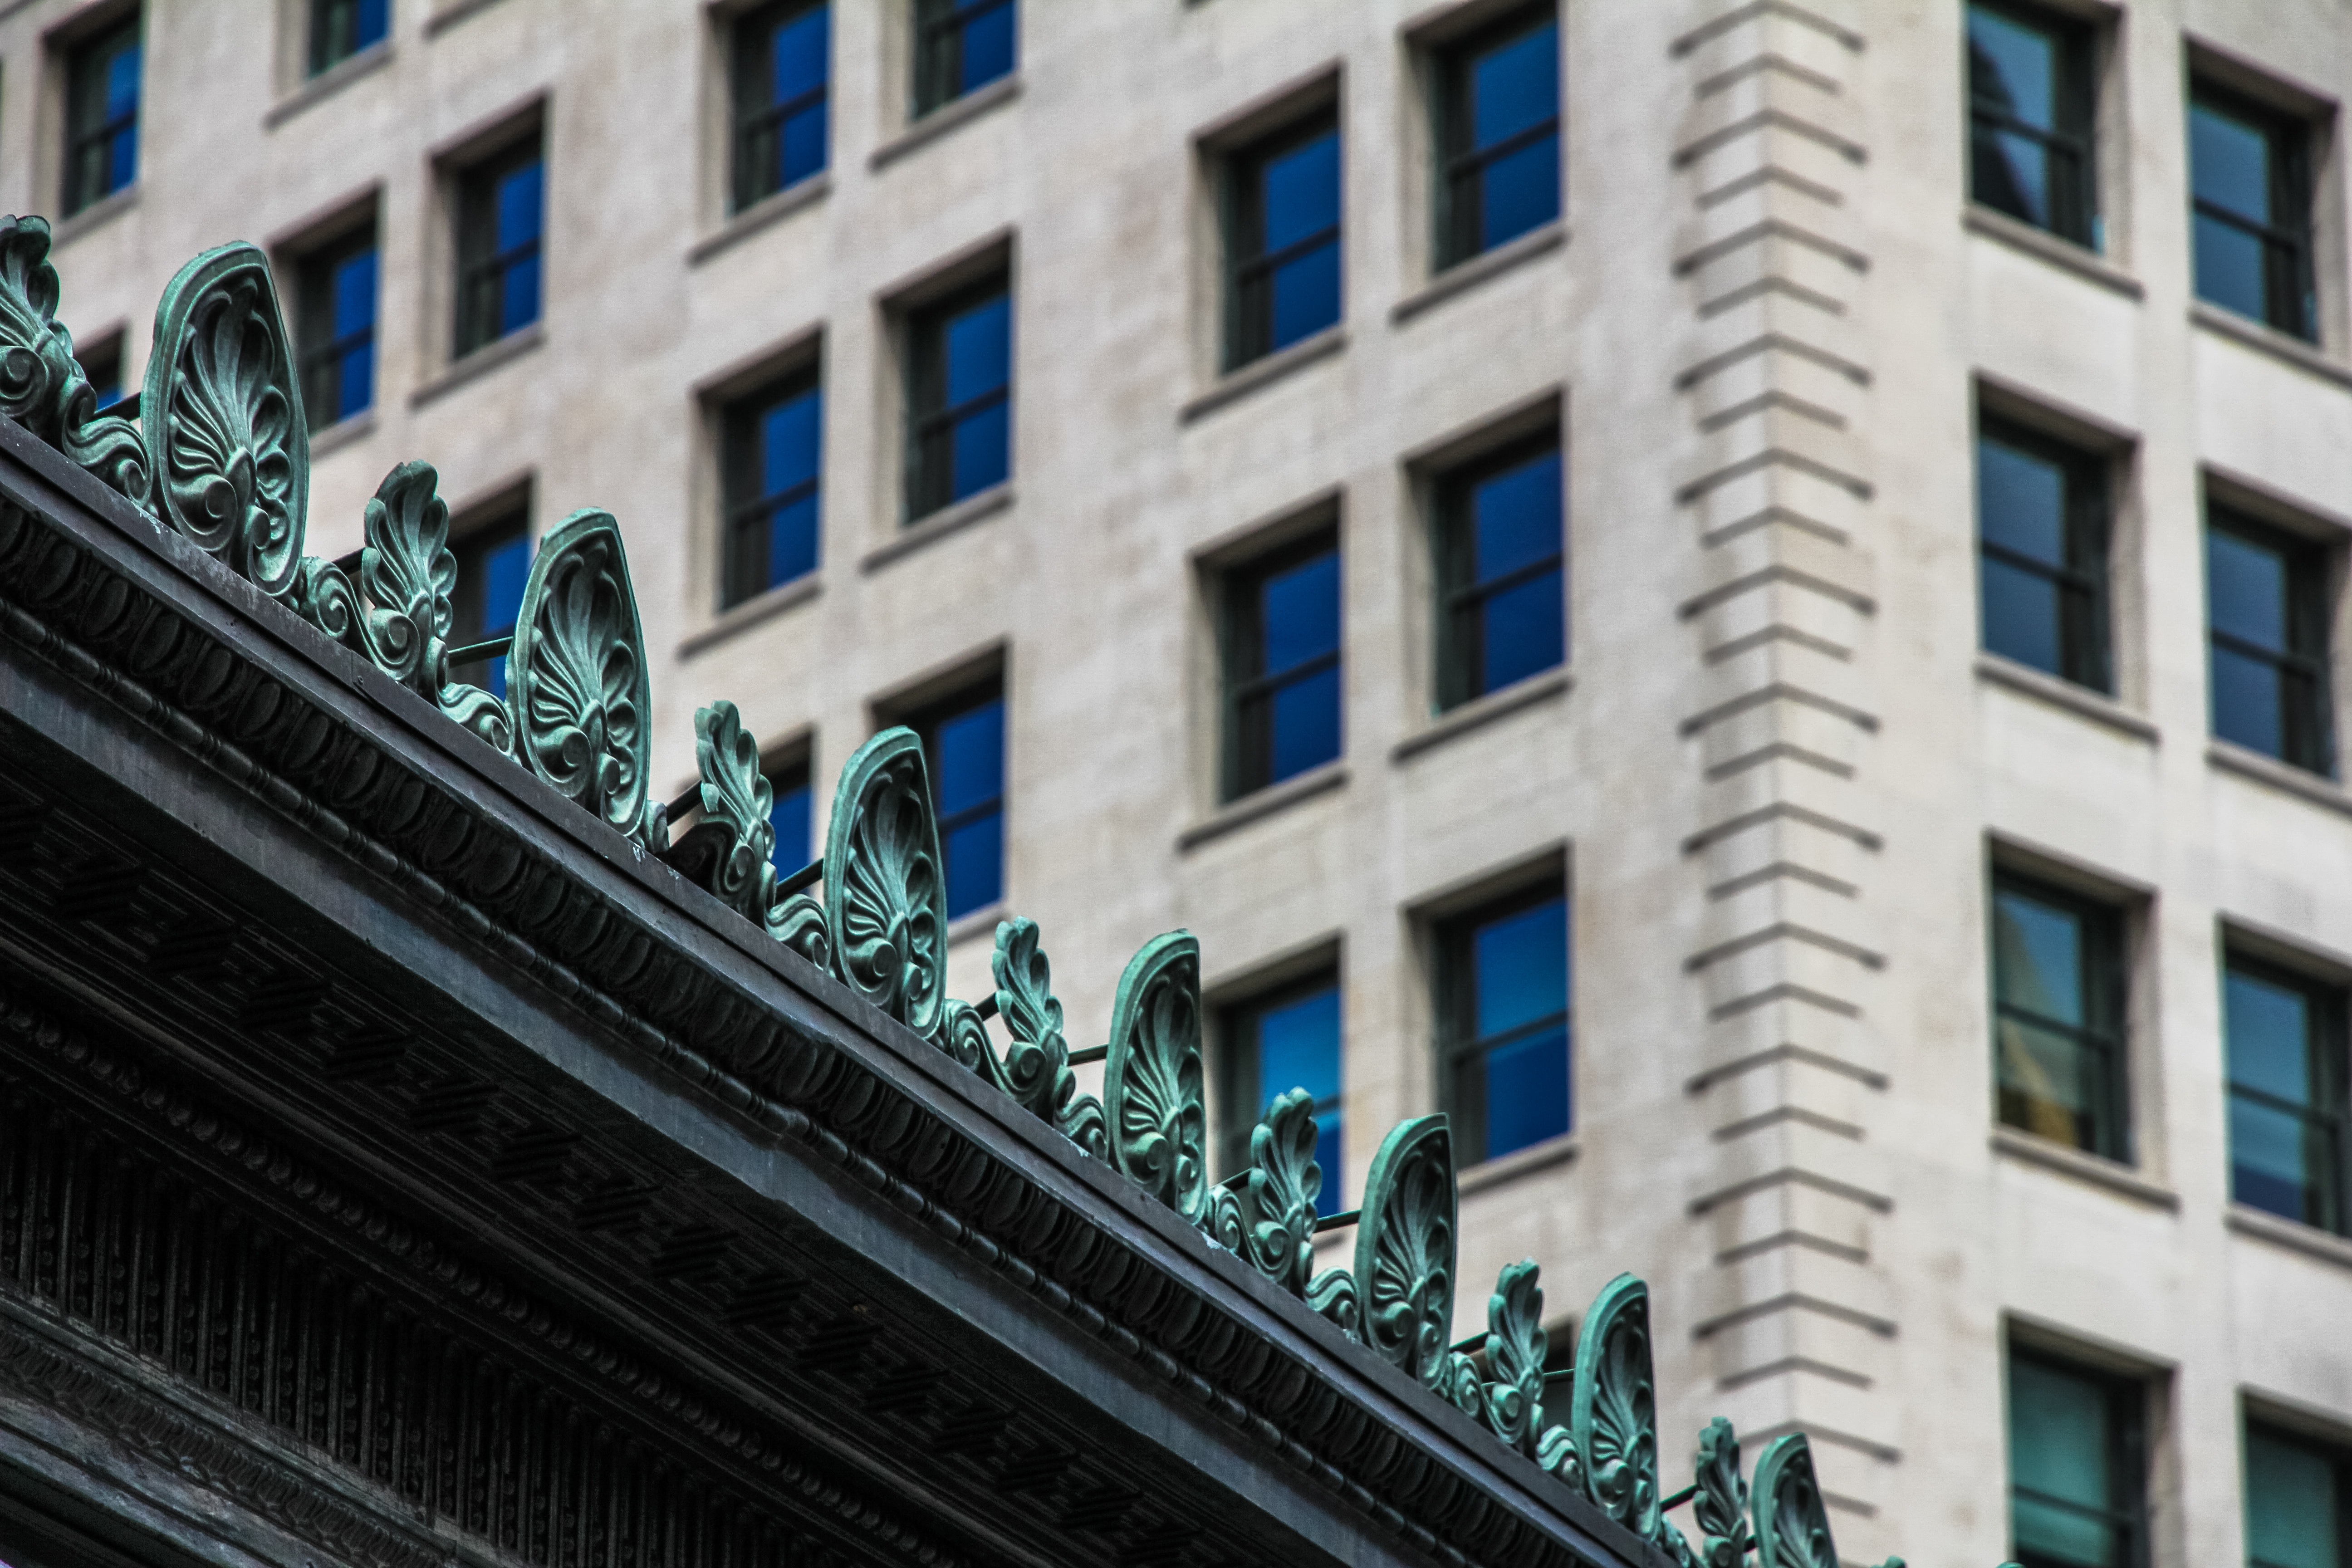
architecture, street, building, city, skyscraper, cityscape, downtown, nyc, landmark, facade, tower block, buildings, windows, metropolis, condominium, neighbourhood, urban area, human settlement